Mary Hall

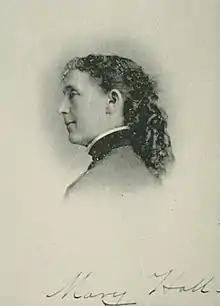
Mary Hall

In 1882, at the age of 38, Mary Hall made her application to the Connecticut Bar. She passed an examination on March 22, 1882. On March 24, 1882, the Hartford Bar Association held a regular meeting at which Hooker moved to have Hall admitted to the usual examination before the Bar Examining Committee, attesting that she had studied law in his office for three years and that she possessed the requisite qualifications for admission to the bar. The members agreed to allow Hall to be examined for the bar, subject to the ruling of the Supreme Court of Errors on its legality.